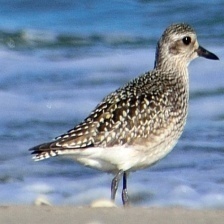
Species: GREY PLOVER
Scientific name: PLUVIALIS SQUATAROLA